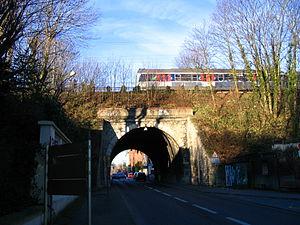
Pont-rail au dessus d'une rue jouxtant la gare de Sèvres - Ville d'Avray, Hauts-de-Seine, France, avec un train se dirigeant vers Versailles - Rive Droite / La Verrière dessus.
Ville-d'Avray est une commune française située dans le département des Hauts-de-Seine en région Île-de-France.